SeaTech

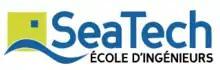
Cap sur l'innovation

SeaTech is a French public engineering school (Grande École). It was created in 2014 from two other engineering schools : ISITV and Supmeca Toulon.